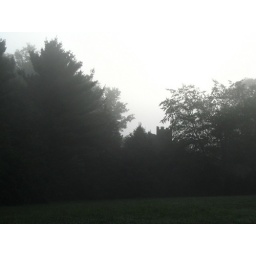
One of the houses by my in-laws place looked like a castle in the fog